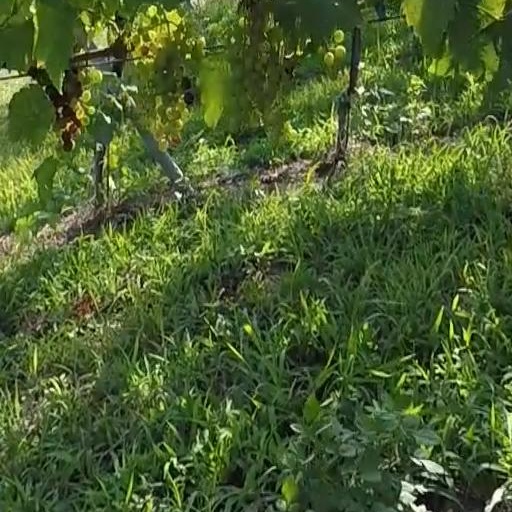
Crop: grape